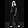
Label: Shirt